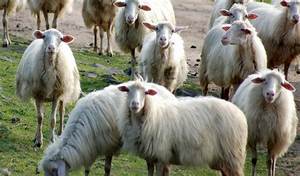
Label: pecora